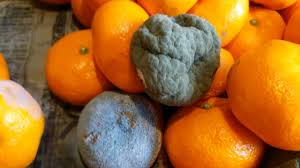
Label: trash